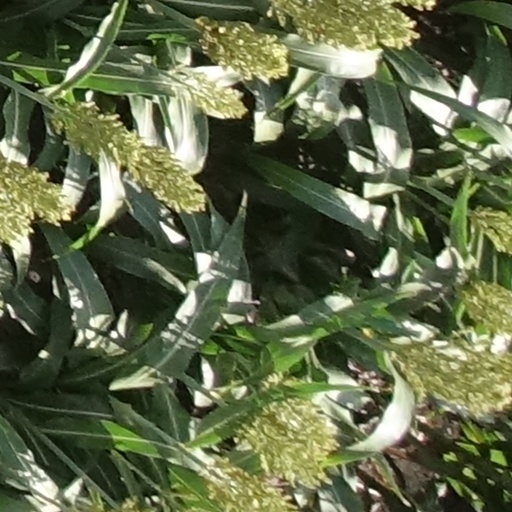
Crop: sorghum